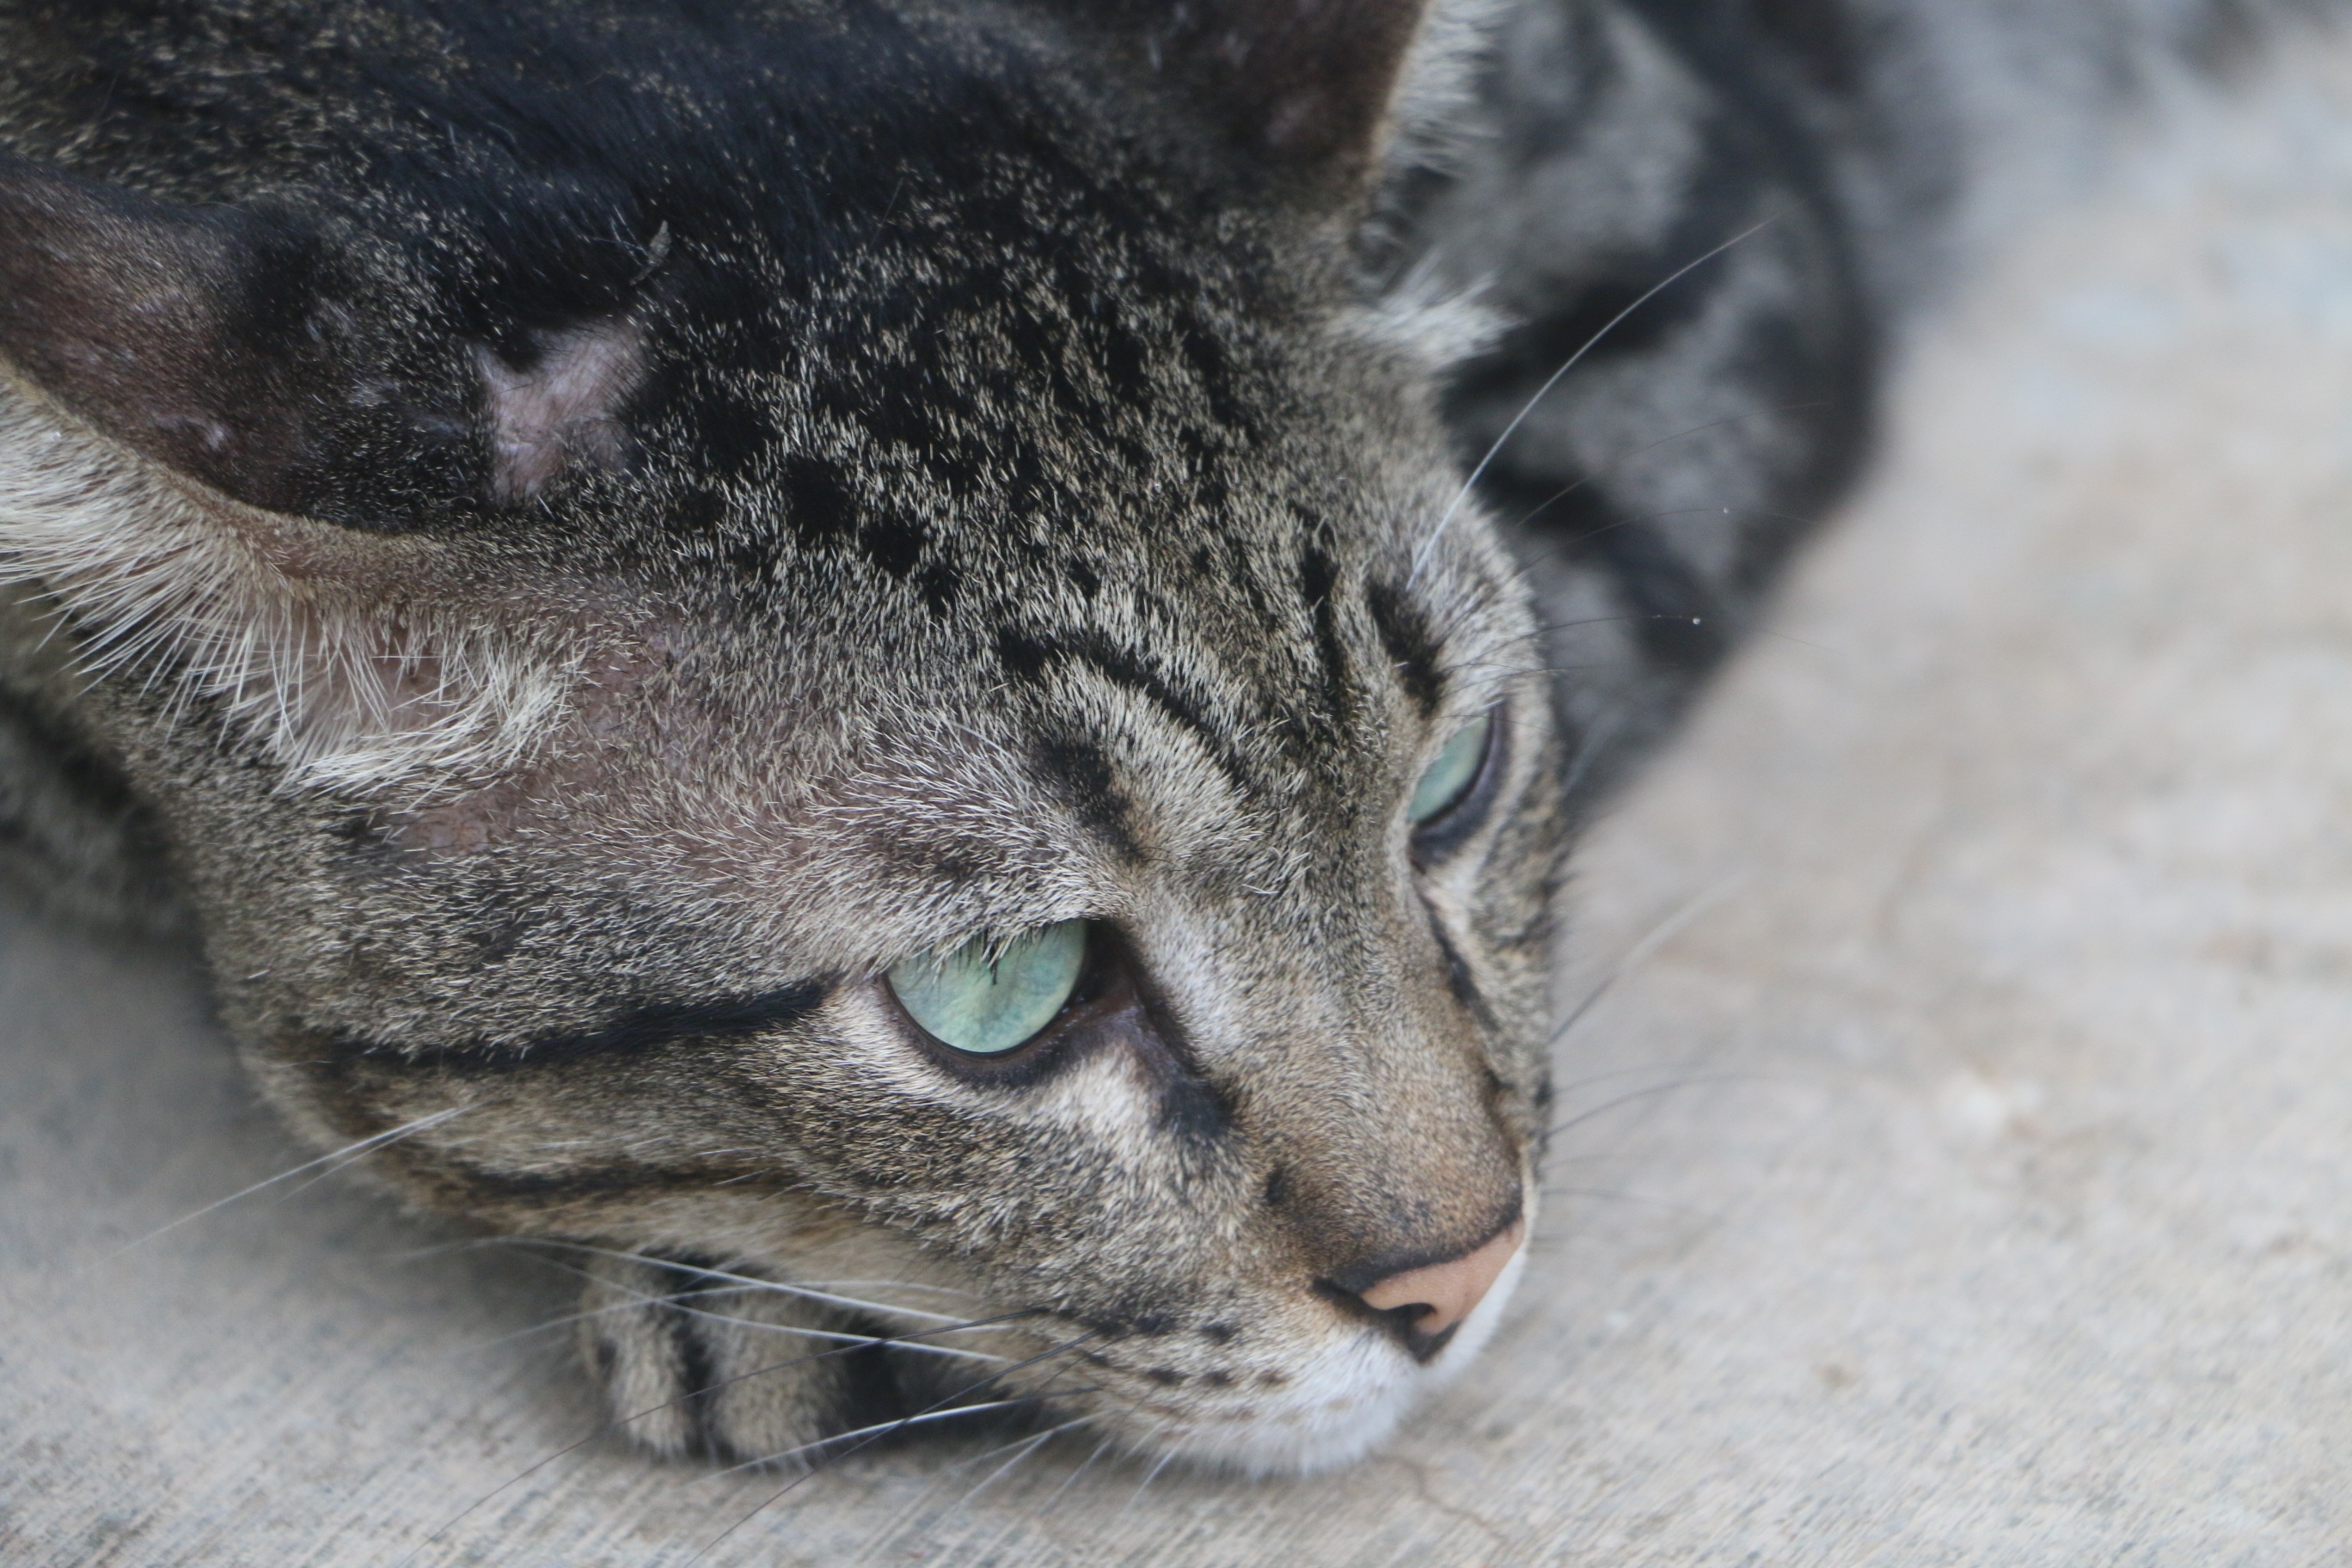
animal, pet, fur, kitten, cat, feline, mammal, fauna, close up, whiskers, snout, vertebrate, tabby cat, european shorthair, wild cat, small to medium sized cats, cat like mammal, domestic short haired cat